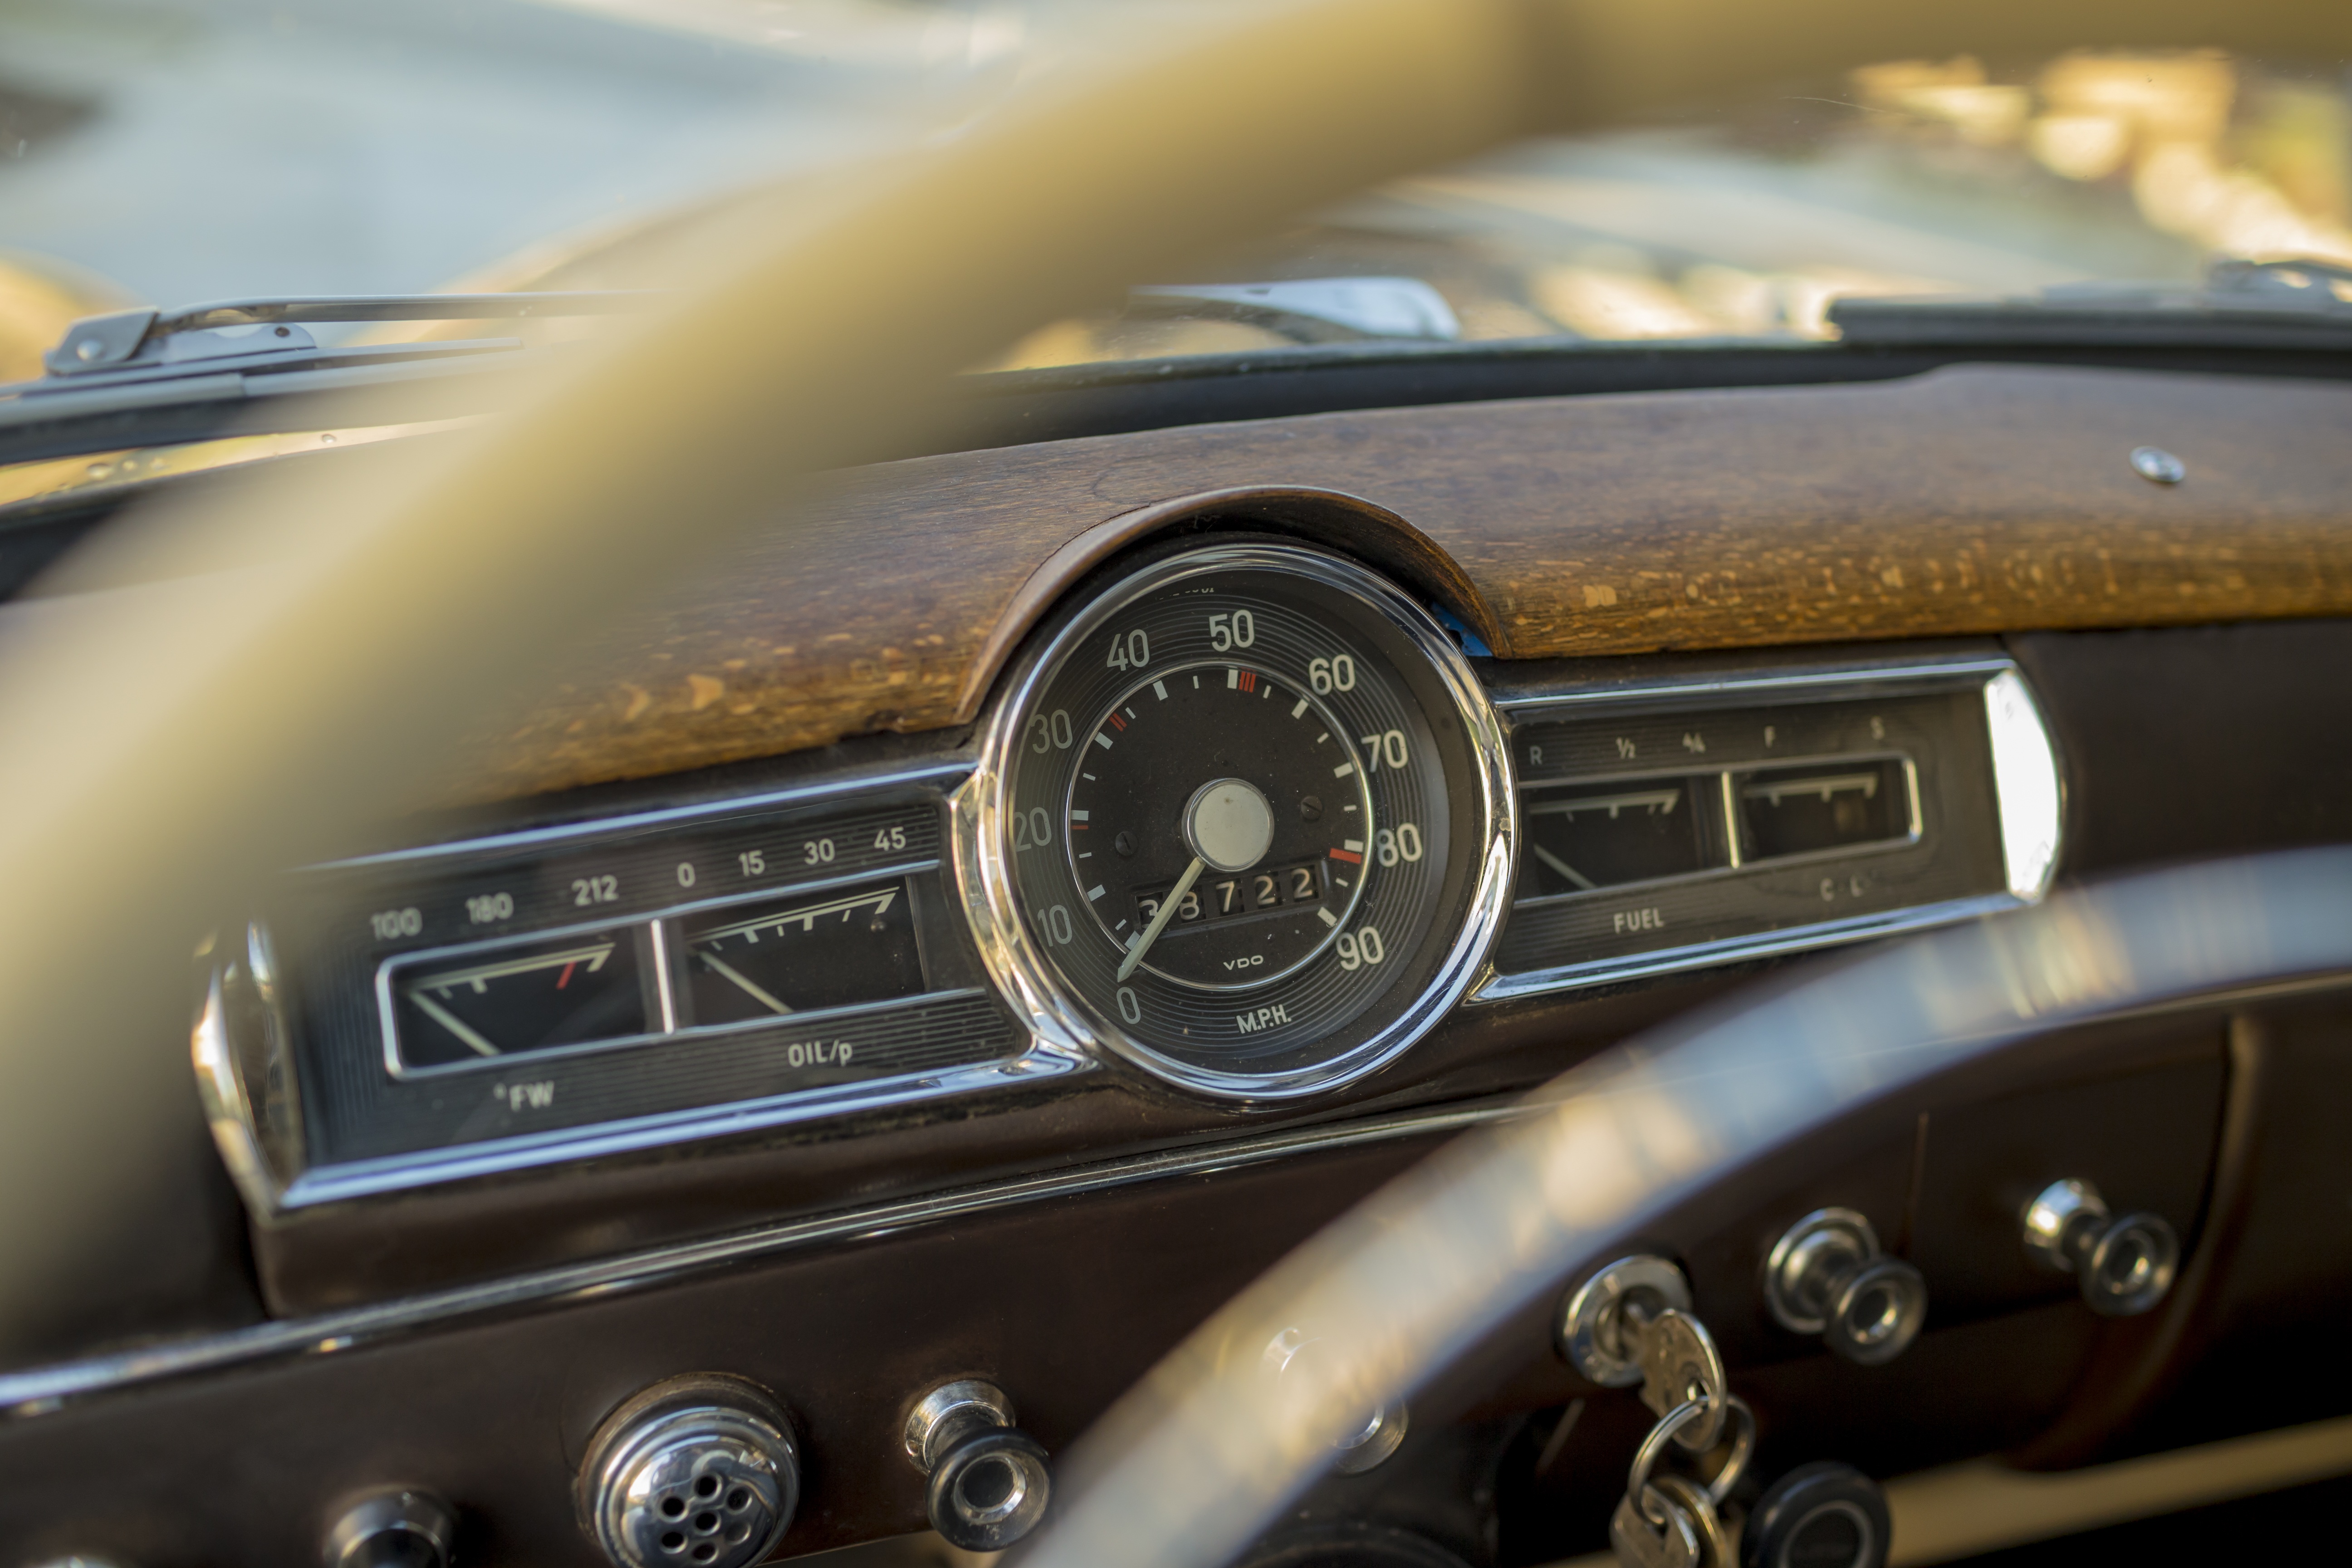
car, wheel, automobile, interior, driving, travel, transportation, transport, vehicle, drive, instrument, auto, gauge, steering wheel, dashboard, speedometer, odometer, automotive, sports car, vintage car, inside, steering, sedan, convertible, panel, antique car, fuel gauge, land vehicle, automobile make, automotive exterior, automotive design, luxury vehicle, performance car